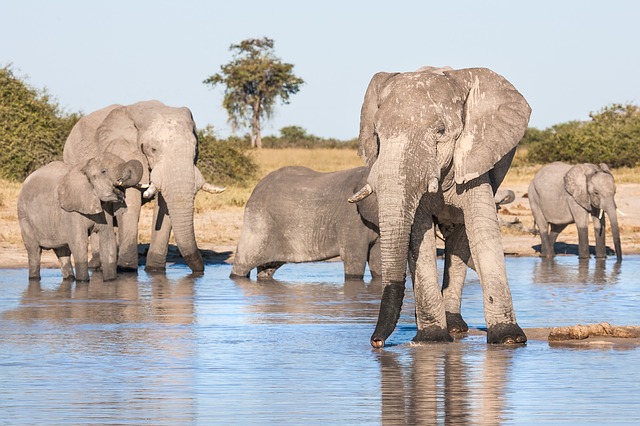
Label: elefante